Animal-made art

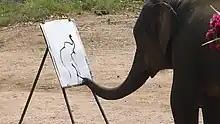
A trained elephant painting in Chiang Mai

Elephants in captivity have been trained to paint as a form of zoo environmental and behavioral enrichment. This includes Ruby the elephant, who lived most of her life at the Phoenix Zoo and produced abstract paintings.